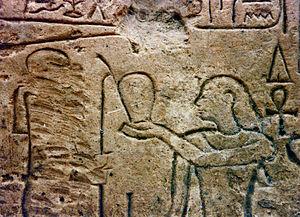
Seheqaenrê Sânkhptahi est un roi de la XIIIᵉ dynastie égyptienne.